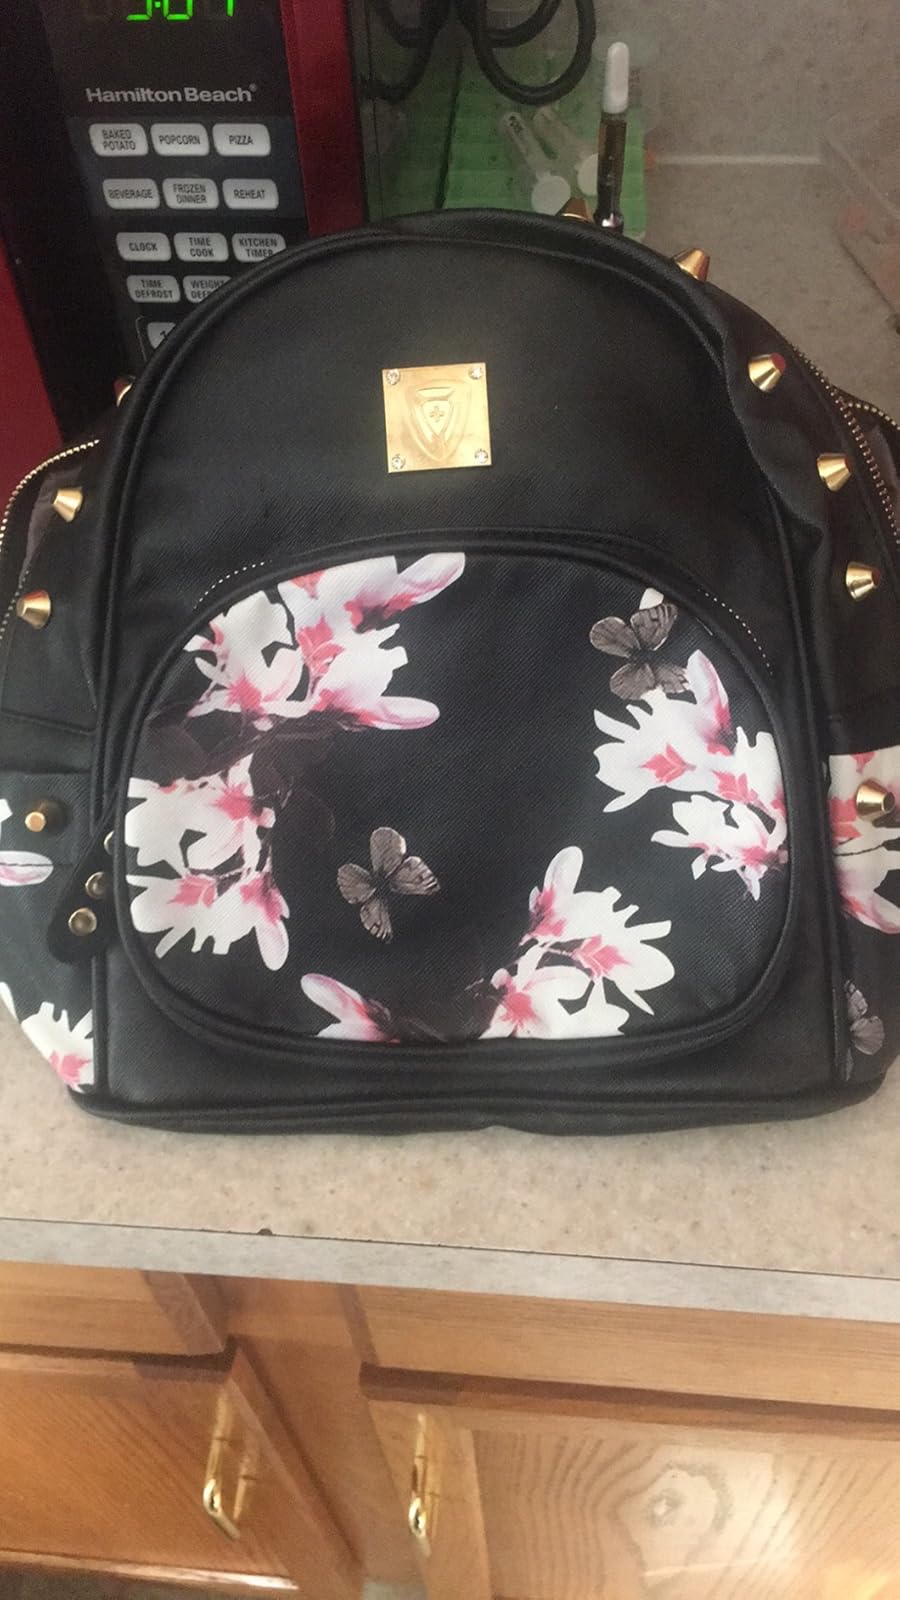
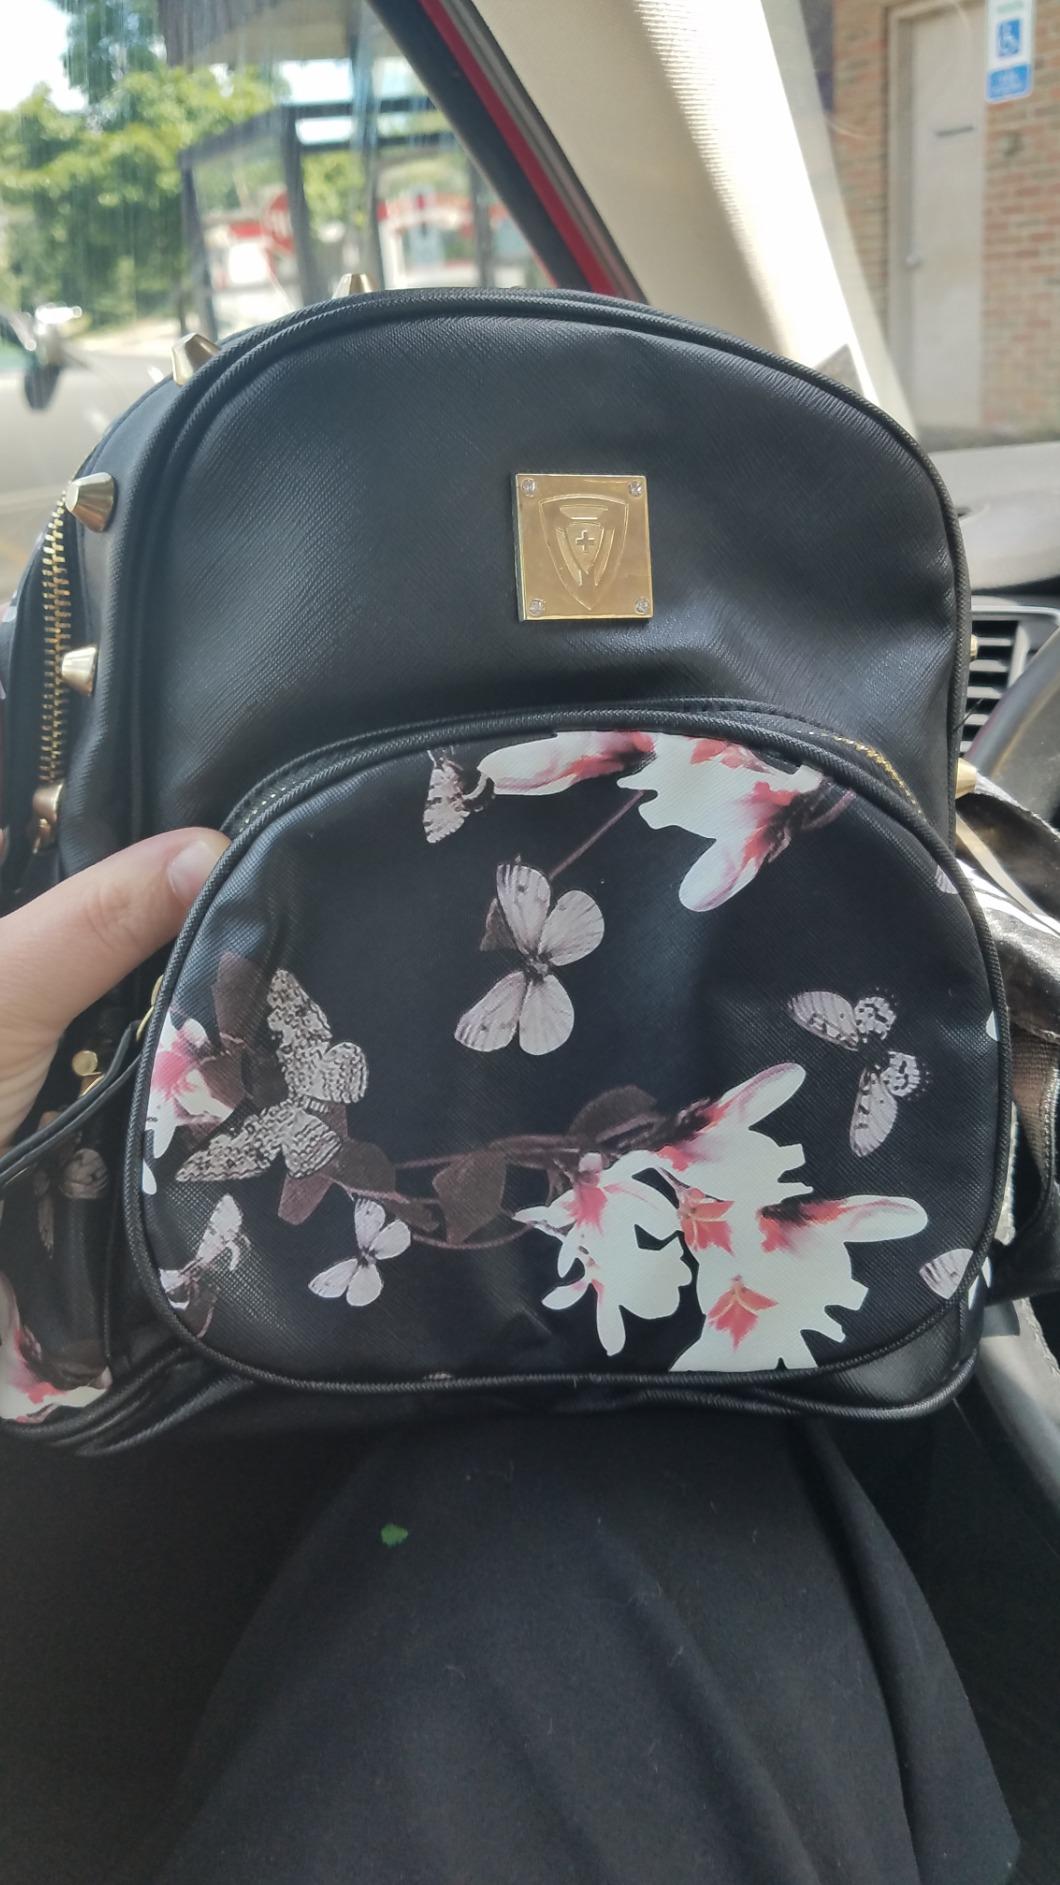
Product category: accessories_handbag
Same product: yes